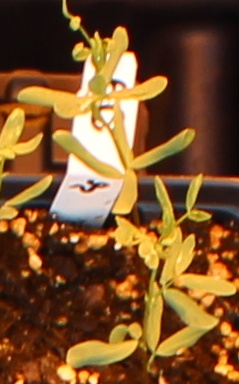
Label: Lentil